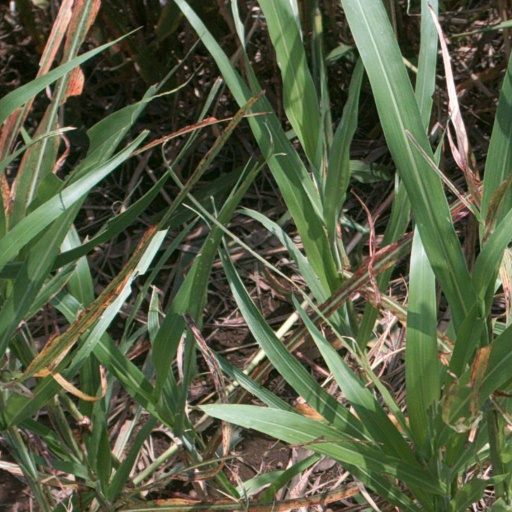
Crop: sorghum